Central China

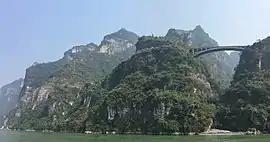
Yangtze River flowing through the Xiling Gorge in Hubei province

As per the Rise of Central China Plan by the State Council of the People's Republic of China in 2004, the provinces of Anhui, Henan, Hubei, Hunan, Jiangxi, and Shanxi are defined as part of Central China, one of the four developental regions in China. The topography of the region consists of mountains interspersed with valleys. The region is spread across the upper and middle course of the Yangtze river, which drains an area of . The Three Gorges Dam in Hebei province, resulted in the inundation of more than land in the region. It has the largest hydroelectric power production capacity in the world. The valleys drained by the Yangtze and Yellow rivers host fertile stretches of agricultural lands used for rice cultivation. The region has large metasomatite deposits formed during the Mesozoic era.